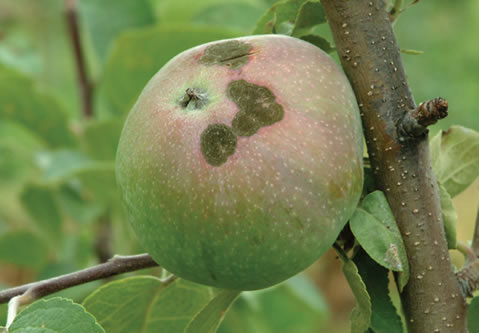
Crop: apple
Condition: scab